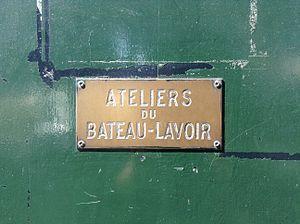
Plaque en cuivre sur la porte d'entrée du Bateau-Lavoir.
Le Bateau-Lavoir est une cité d'artistes située dans le 18ᵉ arrondissement de Paris, au 13 de la place Émile-Goudeau. Établie sur la butte Montmartre, dans le quartier de Clignancourt, elle est connue pour avoir été, depuis 1904, un lieu de résidence et de réunion de nombreux artistes peintres, mais aussi de gens de lettres, de gens de théâtre et de marchands d'art.